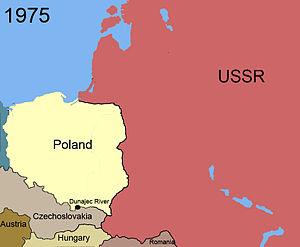
Cet article recense l'évolution territoriale de la Pologne, de façon chronologique. Il liste les modifications internes et externes des différentes entités ayant précédé la Pologne actuelle.